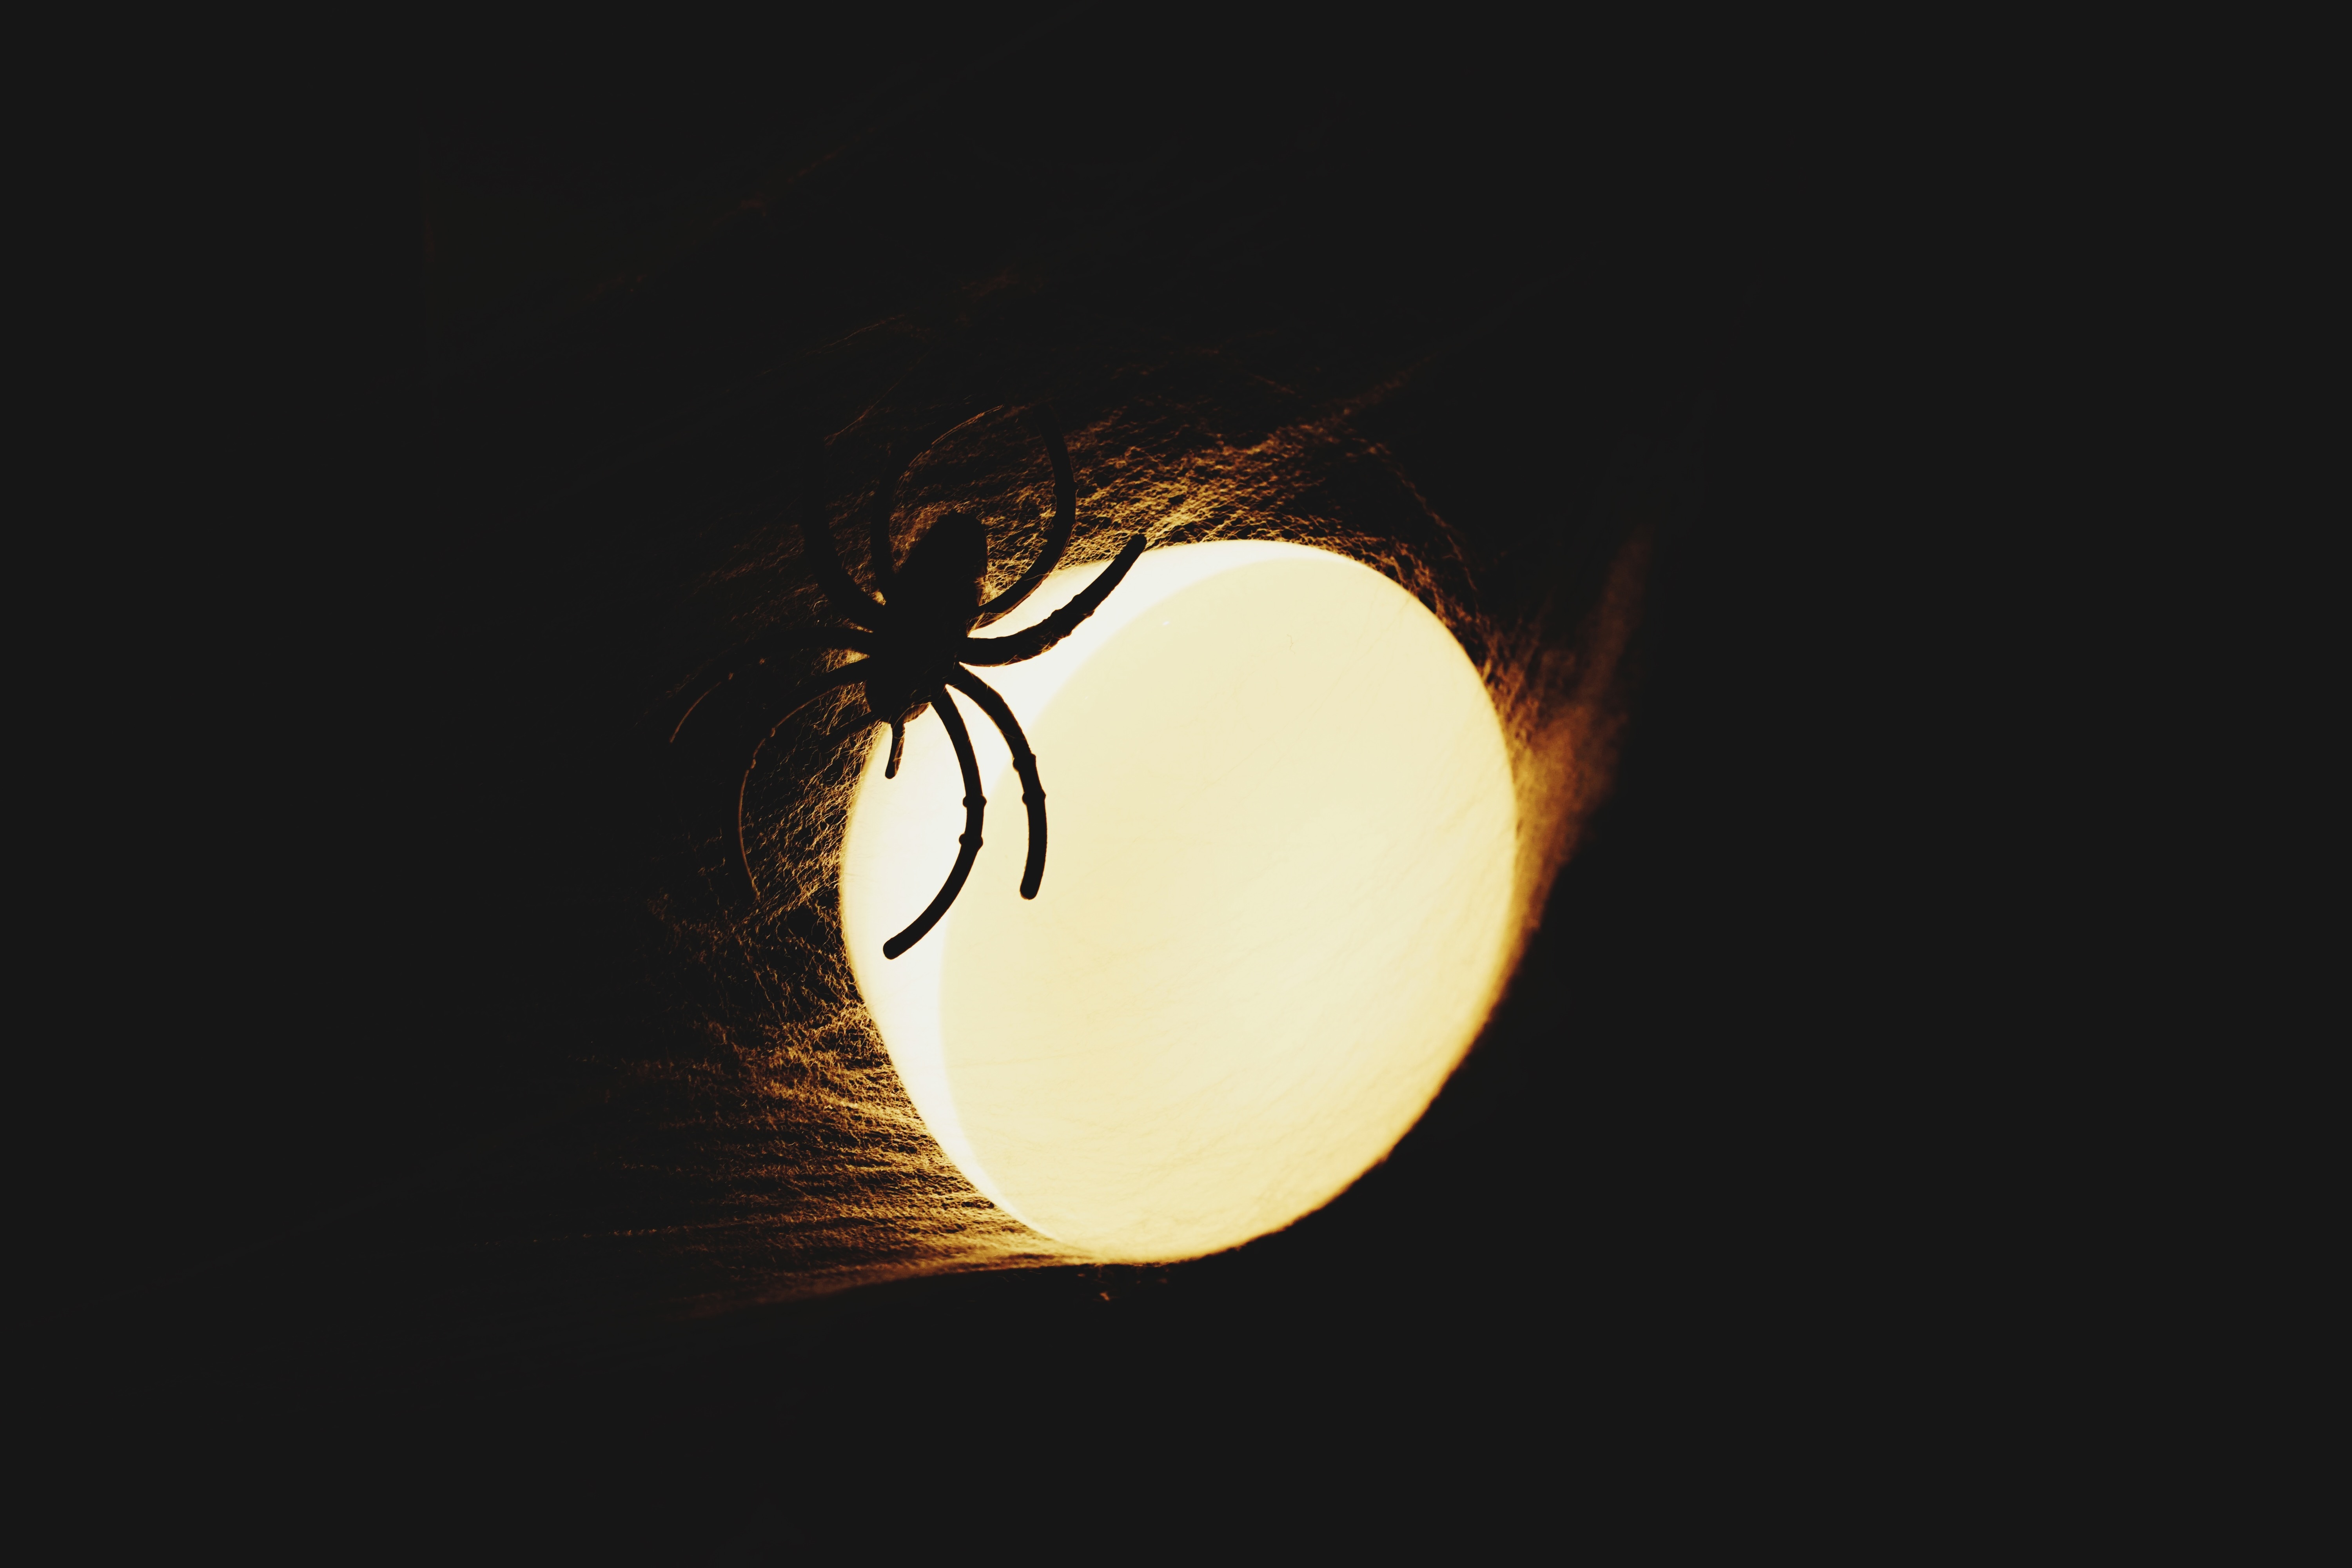
light, sunlight, reflection, halloween, darkness, lighting, circle, spider web, close up, human body, spider, eye, organ, macro photography, computer wallpaper